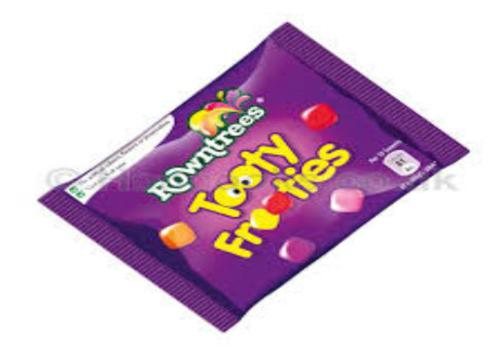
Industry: Food